Savonlinna Opera Festival

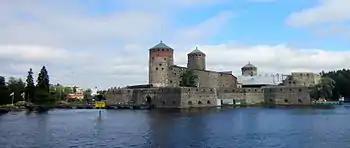
St. Olaf's Castle, the venue for the Opera Festival in Savonlinna.

Savonlinna Opera Festival is held annually in the city of Savonlinna in Finland. The Festival takes place at the medieval Olavinlinna (St. Olaf's Castle), built in 1475. The castle is located amid spectacular lake scenery.